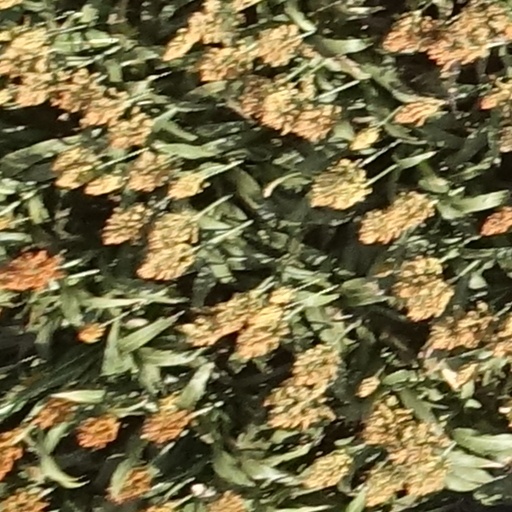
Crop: sorghum